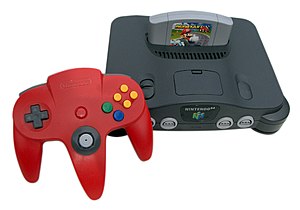
Nintendo 64
Nintendo 64 er Nintendos 3. spillekonsol. Den udkom først i Japan og blev senere udgivet i det meste af verden. Ved udgivelsen i Europa var der 3 spil